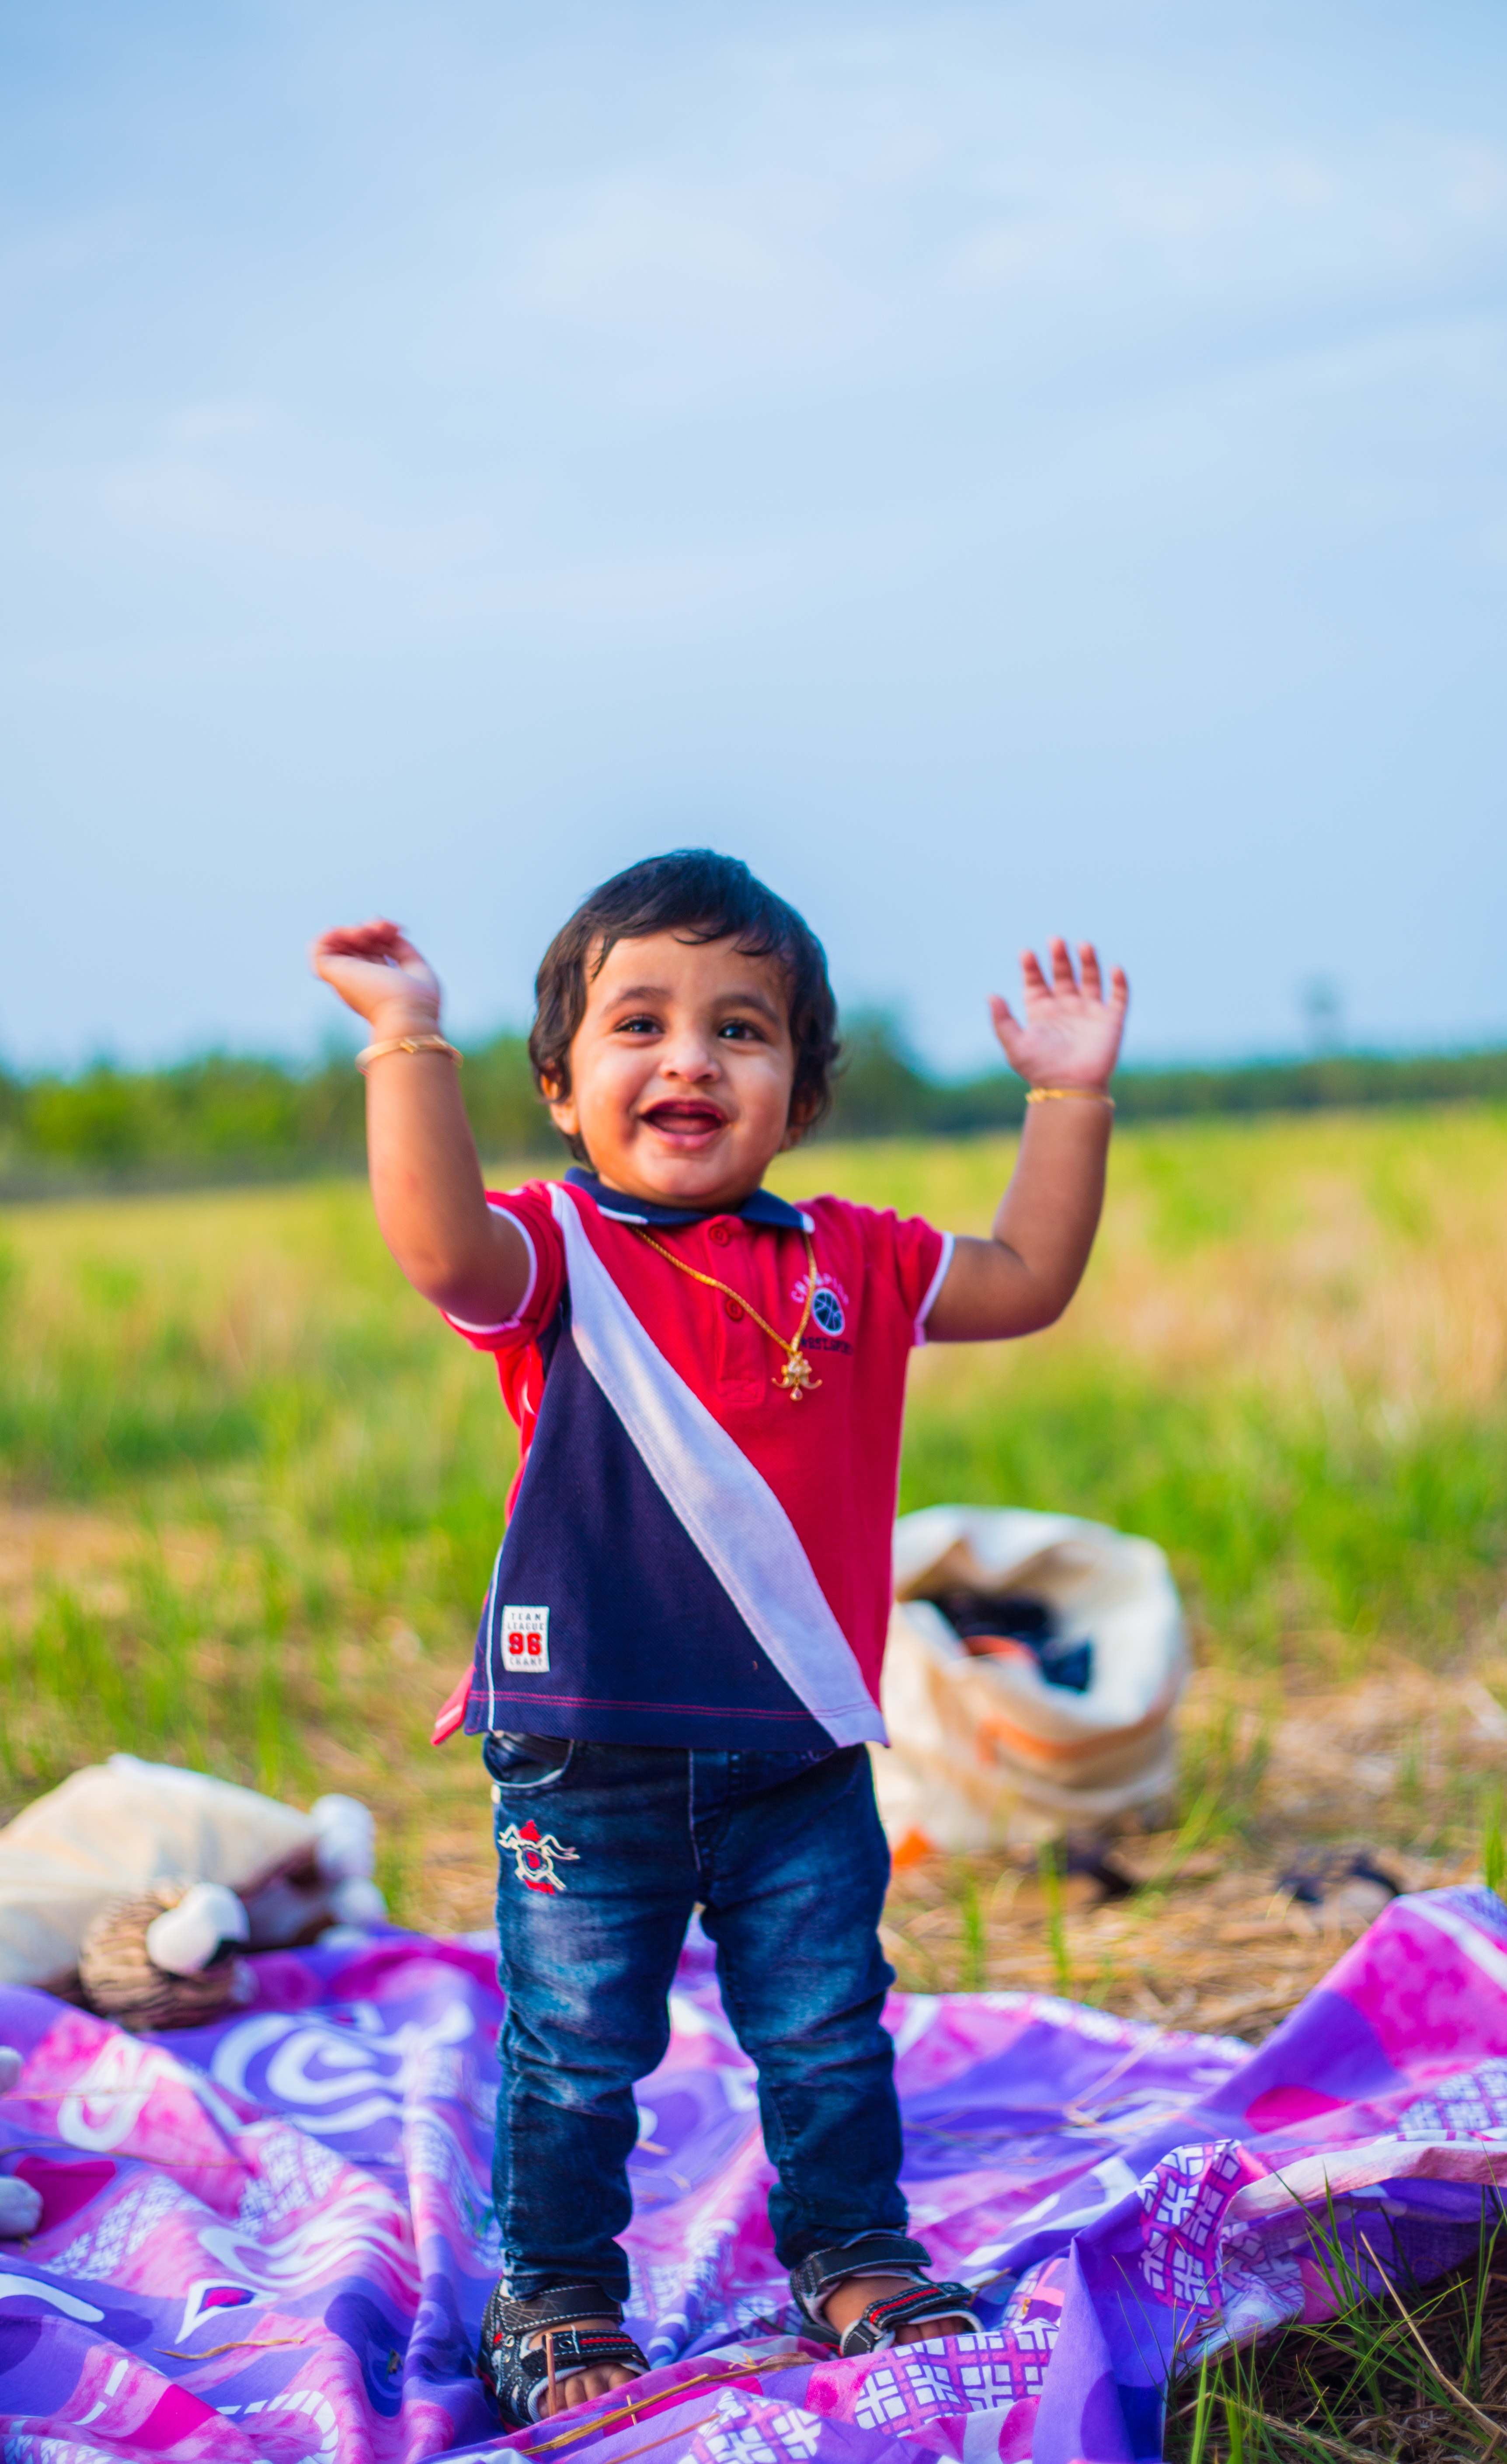
person, people, play, child, season, fun, toddler